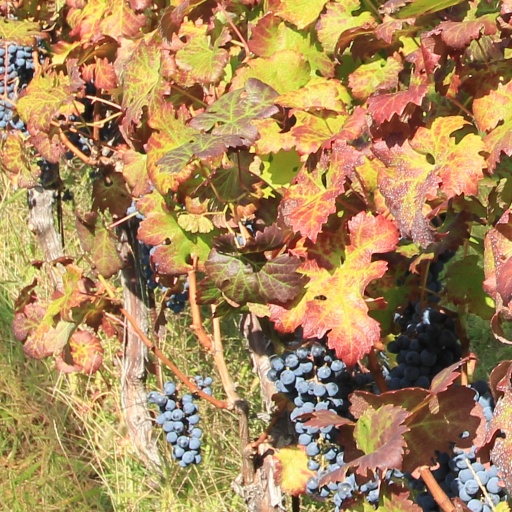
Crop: grape